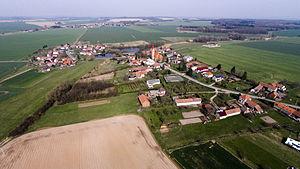
Babice est une commune du district de Hradec Králové, dans la région de Hradec Králové, en République tchèque. Sa population s'élevait à 195 habitants en 2017.